Andrew Aplin

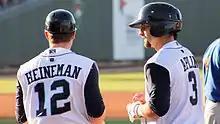
Aplin "(right)" and Tyler Heineman "(left)" with the Corpus Christi Hooks in 2014

Andrew Ahyim Aplin (born March 21, 1991) is an American former professional baseball outfielder. He attended Arizona State University, where he played college baseball for the Arizona State Sun Devils.